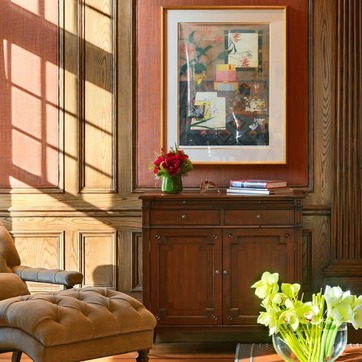
Material: foliage